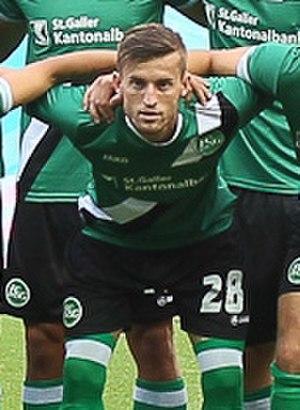
Ermir Lenjani en 2013